5:15 (Bridgit Mendler song)

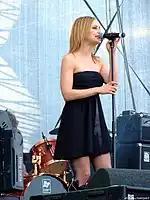
The "5:15" instrumental has been compared to "Mad About You" of Hooverphonic.

The song has received positive reviews from music critics. Tim Sendra of "Allmusic" was a review, said that the song is very moody with a vocally powerful, particularly memorable break out of the Walt Disney mold. Trey M. of "Rickey" comments that "5:15" is a great song and has a hip-hop rock vibe. He also commented "Enchants the listener from when the beat kicks in. Mendler delivers her lines in a spooky fashion. This song would sound great on a soundtrack to some type of film". Kai of the magazine "Embrace You" commented that the instruments essences are all carefully composed to convey her emotions, and the song is lovely, sweet and an exceptional number. He also said that "Bridgit's voice is as sweet as honey; her vocals complement the passion filled words perfectly. I can't stress enough on how good these songs are written". Xinhau of "Spin or Bin Music" was positive and commented that "5:15" is a really cute song.